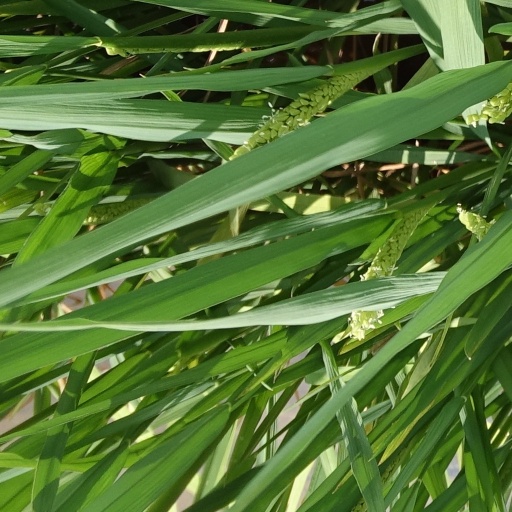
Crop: rice